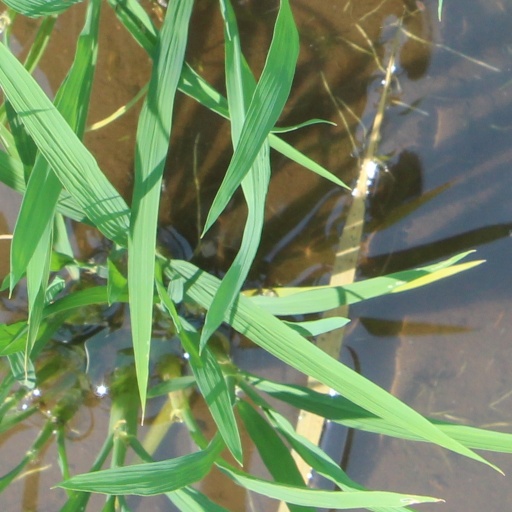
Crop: rice